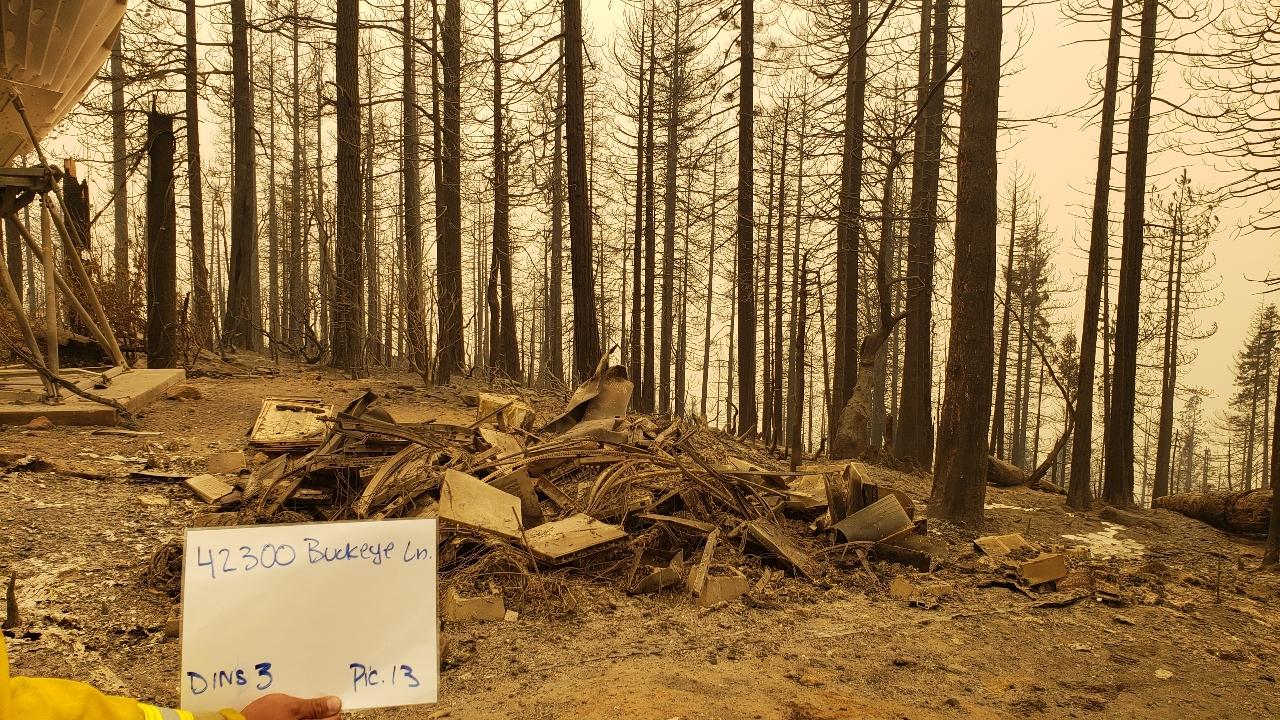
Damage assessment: destroyed